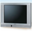
Label: television